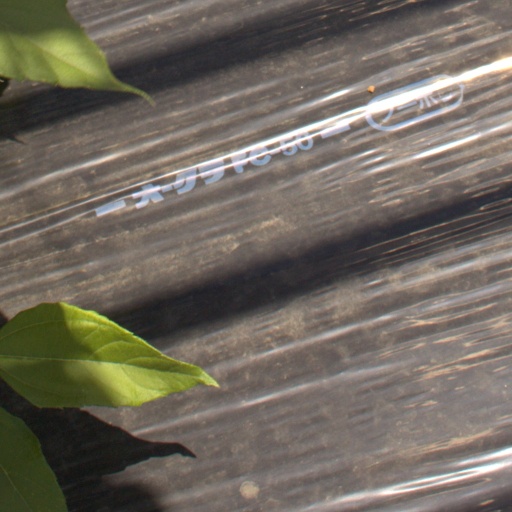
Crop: Jerusalem artichoke